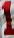
Number: 1